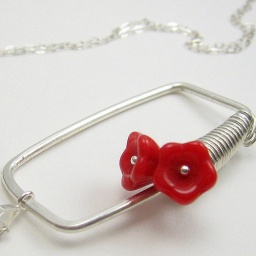
Two Czech glass flowers in a vase have been wire wrapped to a sterling silver window frame.